SEPECAT Jaguar

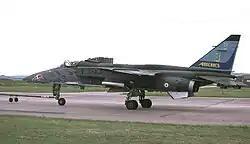
Jet aircraft being towed on taxiway towards left of camera.

In French service, the Jaguar was frequently deployed in defence of national interests in Africa during the 1970s, a policy sometimes referred to as "Jaguar diplomacy" ("la diplomatie du Jaguar"). Jaguars made their combat debut against Polisario Front forces in Mauritania in December 1977, as part of Opération Lamantin. In August 1978 a conventionally armed rapid reaction squadron was established, intended to deploy in support of French forces and interests anywhere in the world.